Ohrana

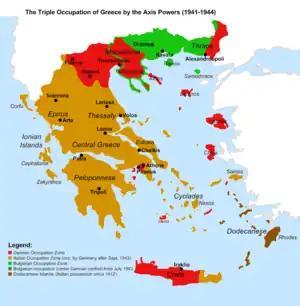
Triple Occupation of Greece.

In 1941 Greek Macedonia was occupied by German, Italian and Bulgarian troops. The Bulgarians occupied the Eastern Macedonia and Western Thrace, an area of 14,430 square kilometers, with 590,000 inhabitants. The Bulgarian policy was to win the loyalty of the Slav inhabitants and to instill them a Bulgarian national identity. Indeed, some of these people did greet the Bulgarians as liberators, particularly in eastern and central Macedonia, yet the campaign was less successful in German-occupied western Macedonia. At that time most of them felt themselves to be Bulgarians, irrespective of ideological affiliation. However, in contrast with the population of Vardar Macedonia, smaller fraction of the Slav population collaborated in the Greek part of Macedonia, whether in the Bulgarian-occupied eastern section or the German and Italian-occupied zones. Nevertheless, Bulgarian expansionism was better received in some frontier districts, where strong pro-Bulgarian oriented Slav-speakers lived (in Kastoria, Florina and Pella districts).